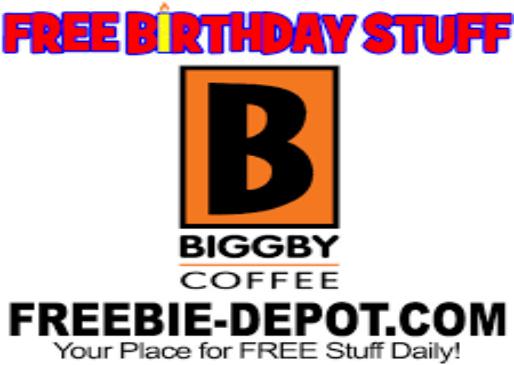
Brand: Biggby Coffee
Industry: Food